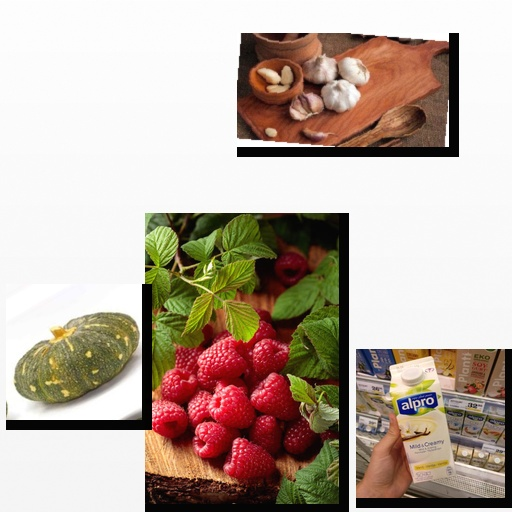
Food items: raspberry, vanilla_soy_yogurt, garlic, pumpkin